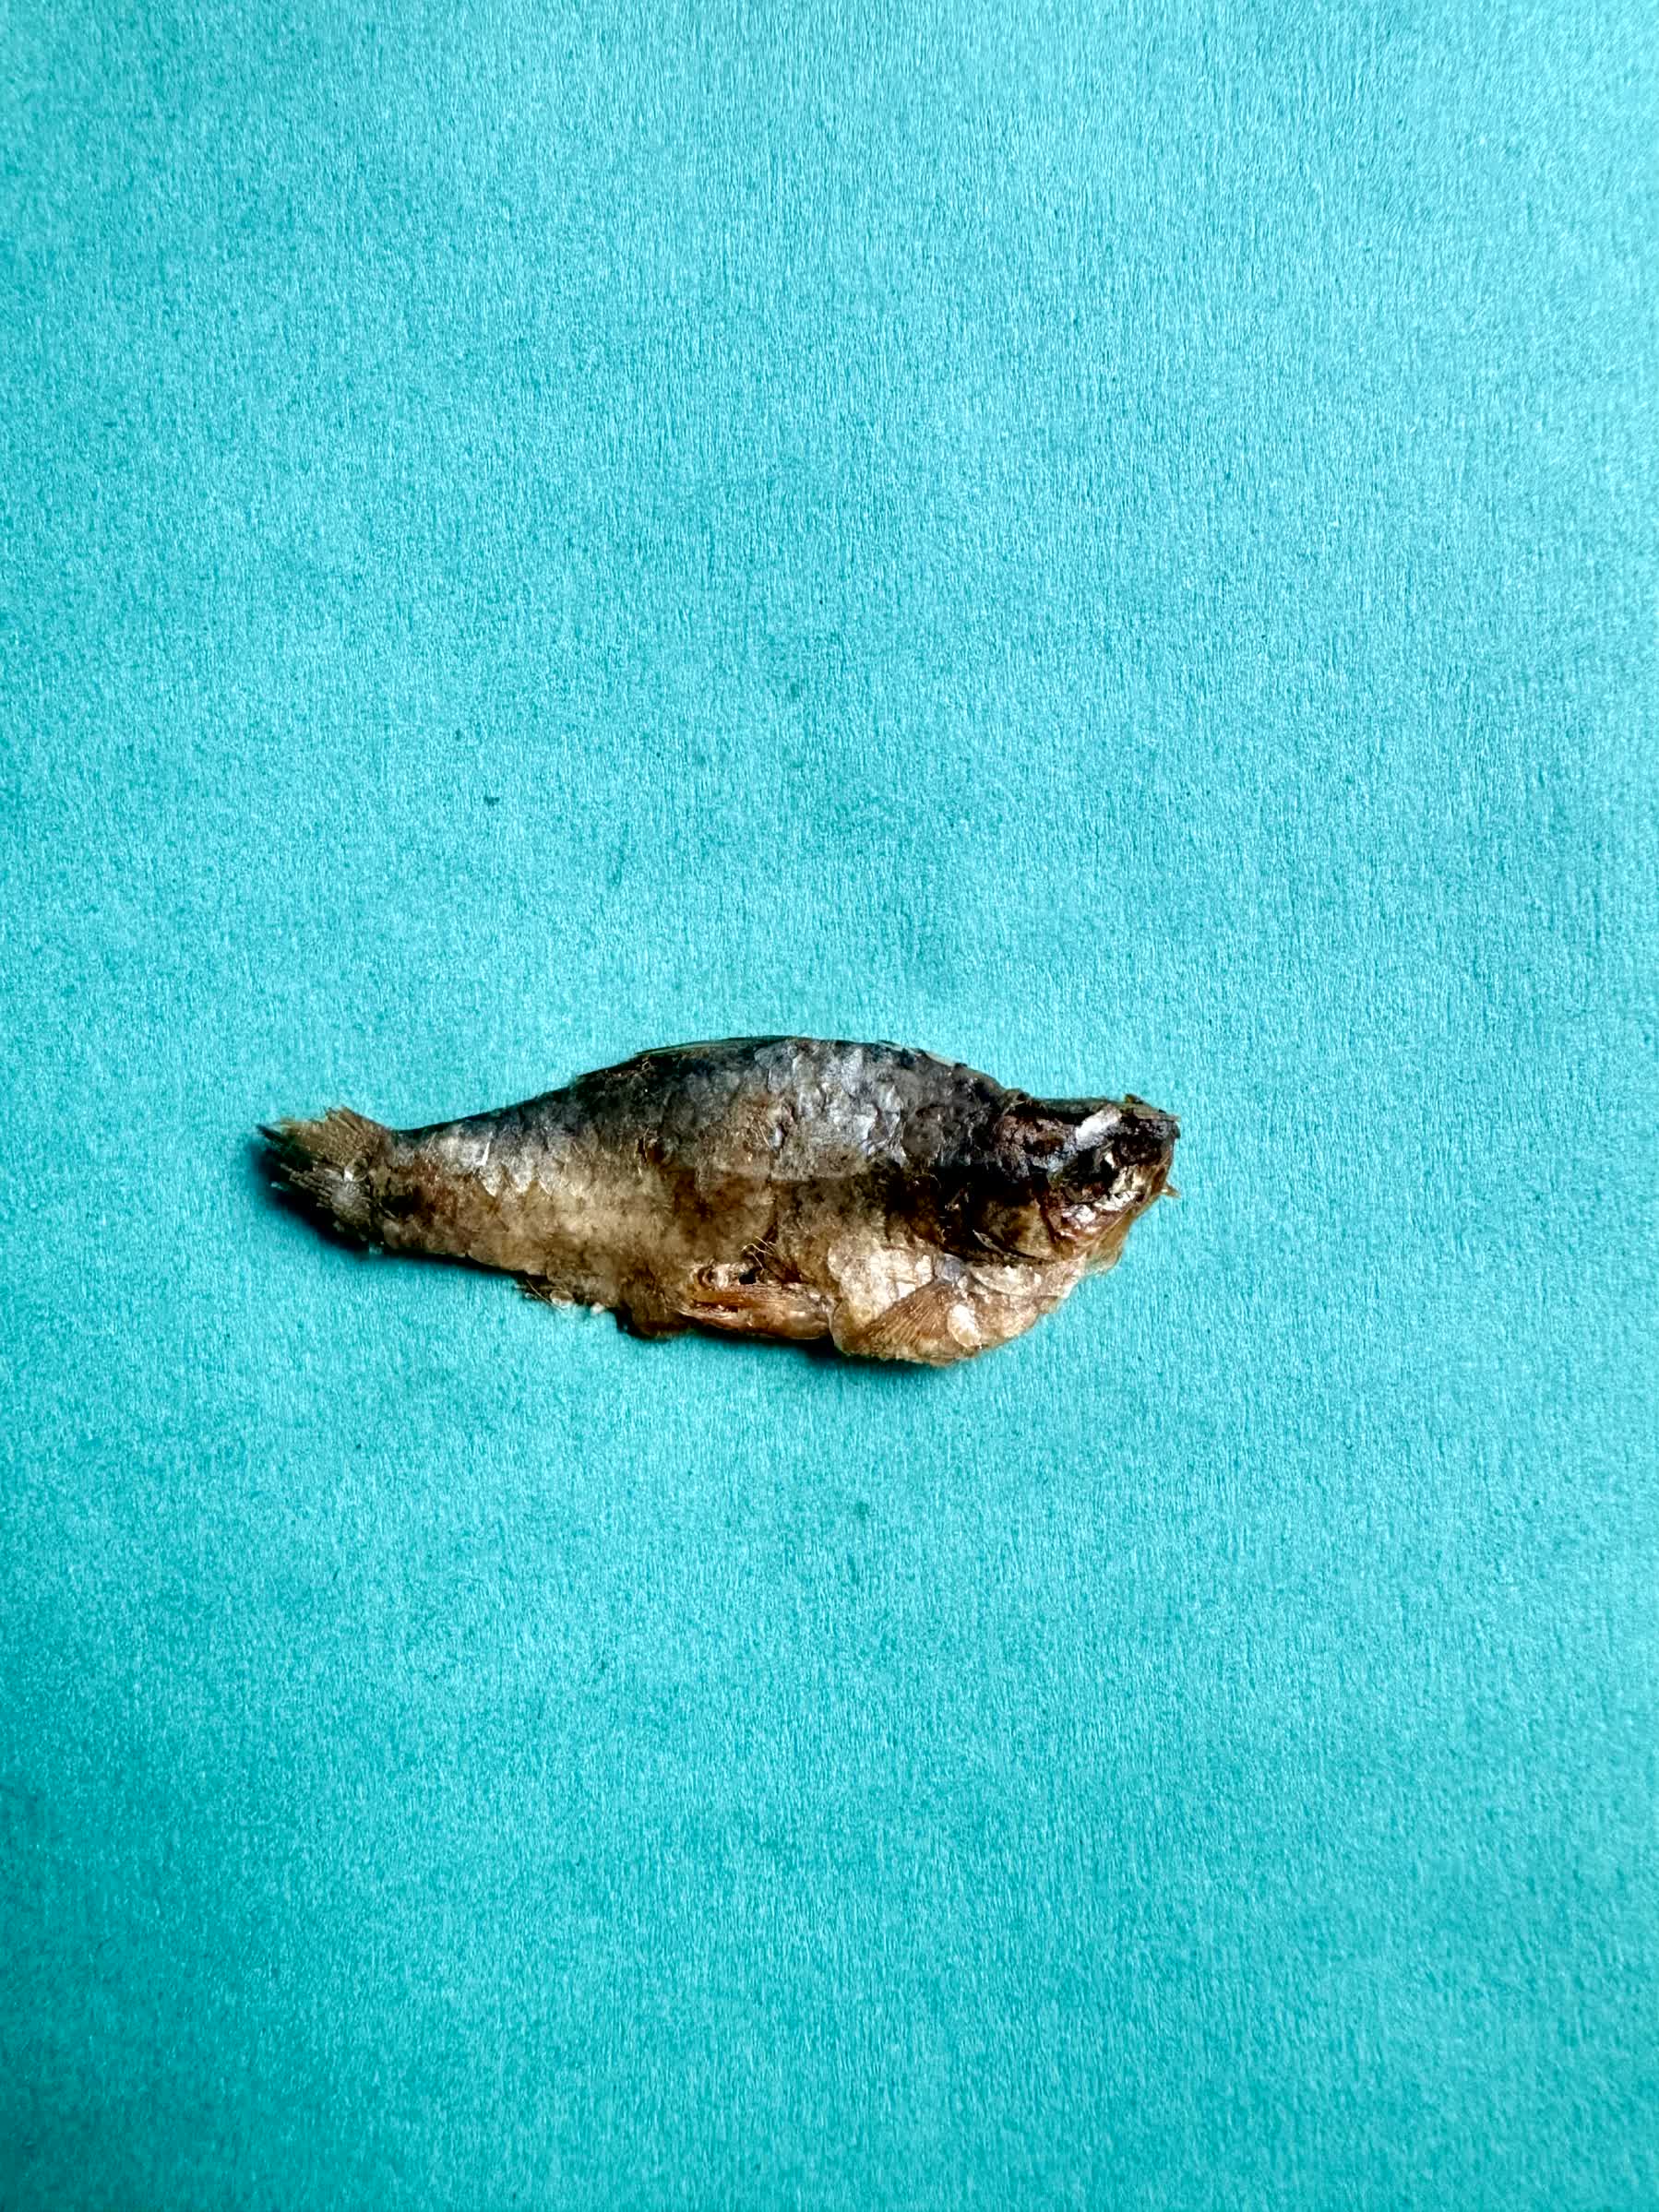
Species: puti chepa